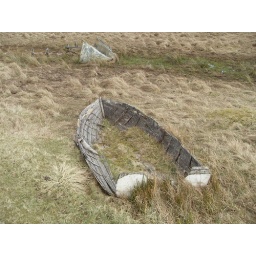
One has to wonder how a boat reached a boggy area of ground near Stobs in the Scottish Borders.